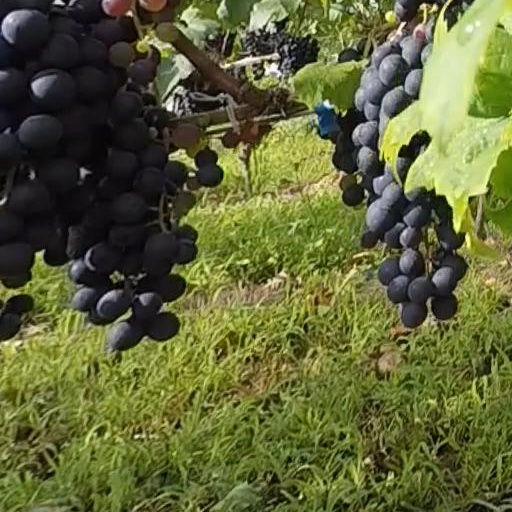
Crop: grape